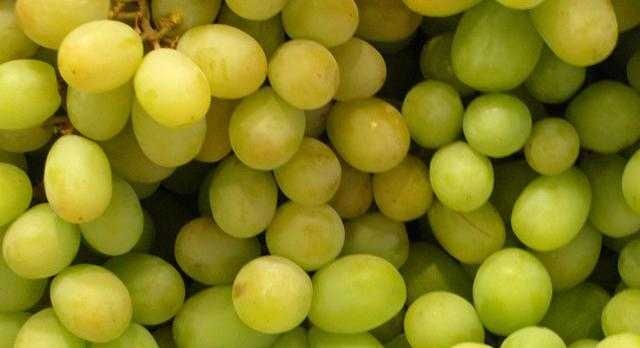
Label: Grapes